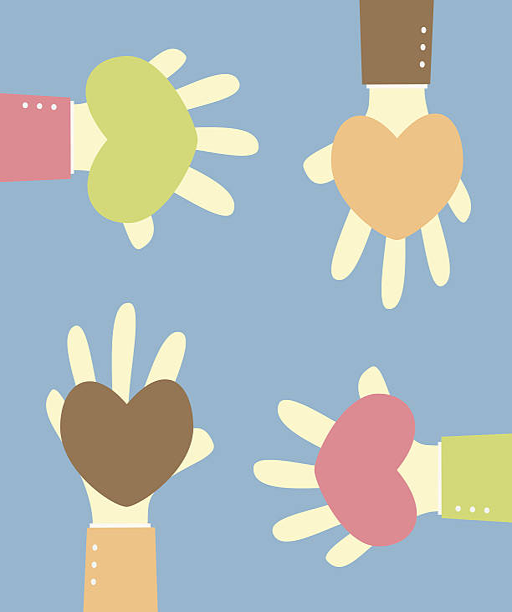
an illustration of hands holding hearts to each other vector art illustration